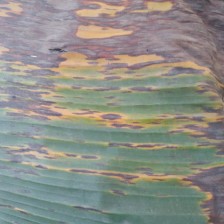
Label: sigatoka